Donald Cameron of Lochiel

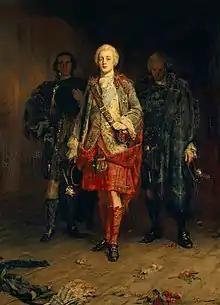
Bonnie Prince Charlie, flanked by Lochiel and Lord Pitsligo, enters the ballroom at Holyroodhouse, painted by John Pettie, c.1892

The ability of clan chiefs to quickly mobilise large numbers of men derived from 'regalian rights' giving them wide-ranging powers over their clansmen and Lochiel demanded that his clansmen take up arms. Those who would not were flogged or threatened with eviction, both of which were supervised by Dr. Archibald Cameron and which was allegedly a factor in his later betrayal by fellow Cameron clansmen when he returned to Scotland in March 1753.